ISOLDE

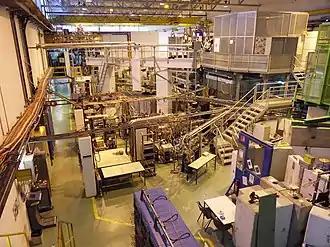
ISOLDE experimental hall.

The ISOLDE (Isotope Separator On Line DEvice) Radioactive Ion Beam Facility, is an on-line isotope separator facility located at the centre of the CERN accelerator complex on the Franco-Swiss border. Created in 1964, the ISOLDE facility started delivering radioactive ion beams (RIBs) to users in 1967. Originally located at the synchro-cyclotron (SC) accelerator (CERN's first ever particle accelerator), the facility has been upgraded several times most notably in 1992 when the whole facility was moved to be connected to CERN's proton synchroton booster (PSB). ISOLDE is currently the longest-running facility in operation at CERN, with continuous developments of the facility and its experiments keeping ISOLDE at the forefront of science with RIBs. ISOLDE benefits a wide range of physics communities with applications covering nuclear, atomic, molecular and solid-state physics, but also biophysics and astrophysics, as well as high-precision experiments looking for physics beyond the Standard Model. The facility is operated by the ISOLDE Collaboration, comprising CERN and sixteen (mostly) European countries. As of 2019, close to 1,000 experimentalists around the world (including all continents) are coming to ISOLDE to perform typically 50 different experiments per year.